Cartonplast

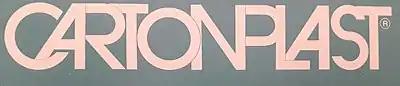
Cartonplast logo

Cartonplast is a trademark that was first given by Covema spa (Italy) in the early seventies to a specific model of extrusion line manufactured and sold world wide by the aforesaid.